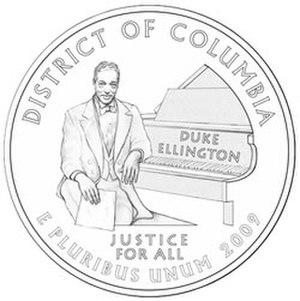
Duke Ellington est un pianiste, compositeur de jazz, de comédies musicales et de musique contemporaine et chef d'orchestre de jazz américain, né le 29 avril 1899 à Washington et mort le 24 mai 1974 à New York.